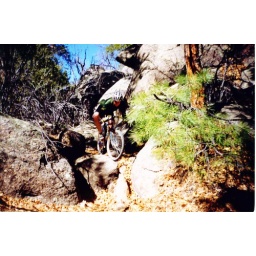
'86 rock lobster #006 fab'd by paul sadoff in santa cruz, ca. @ mount elden near flagstaff, az.